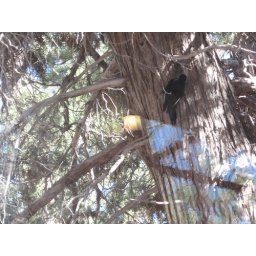
Woodpecker in the tree by the dining room window